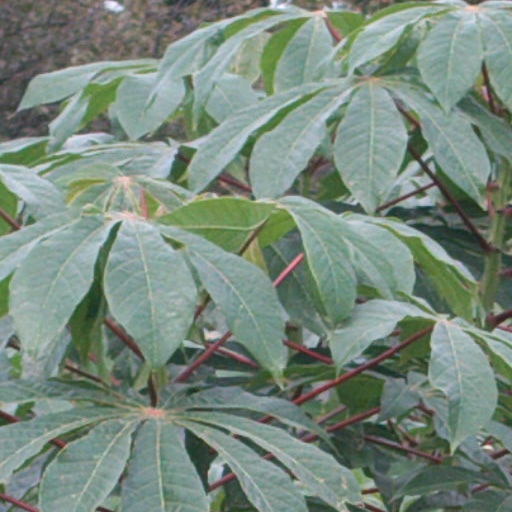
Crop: cassava